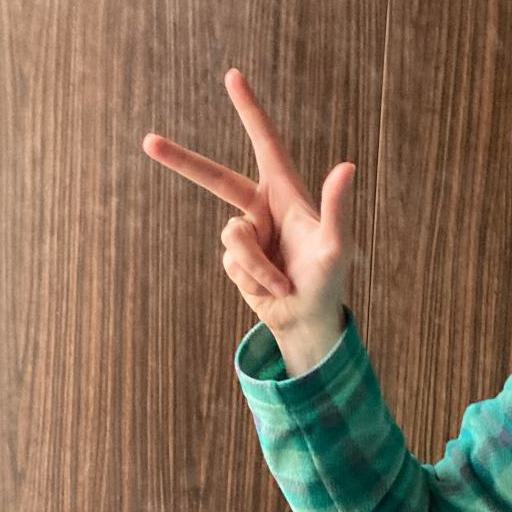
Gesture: three2